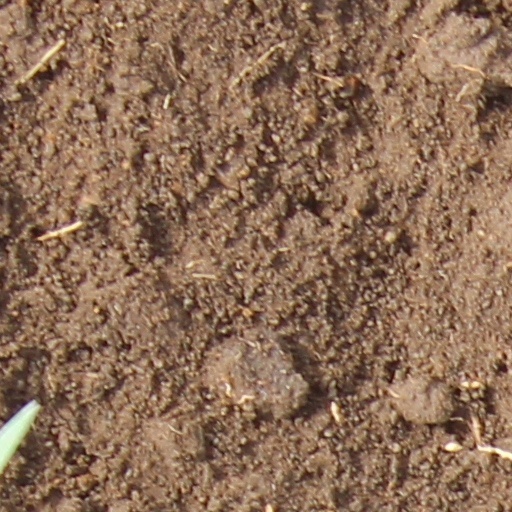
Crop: wheat